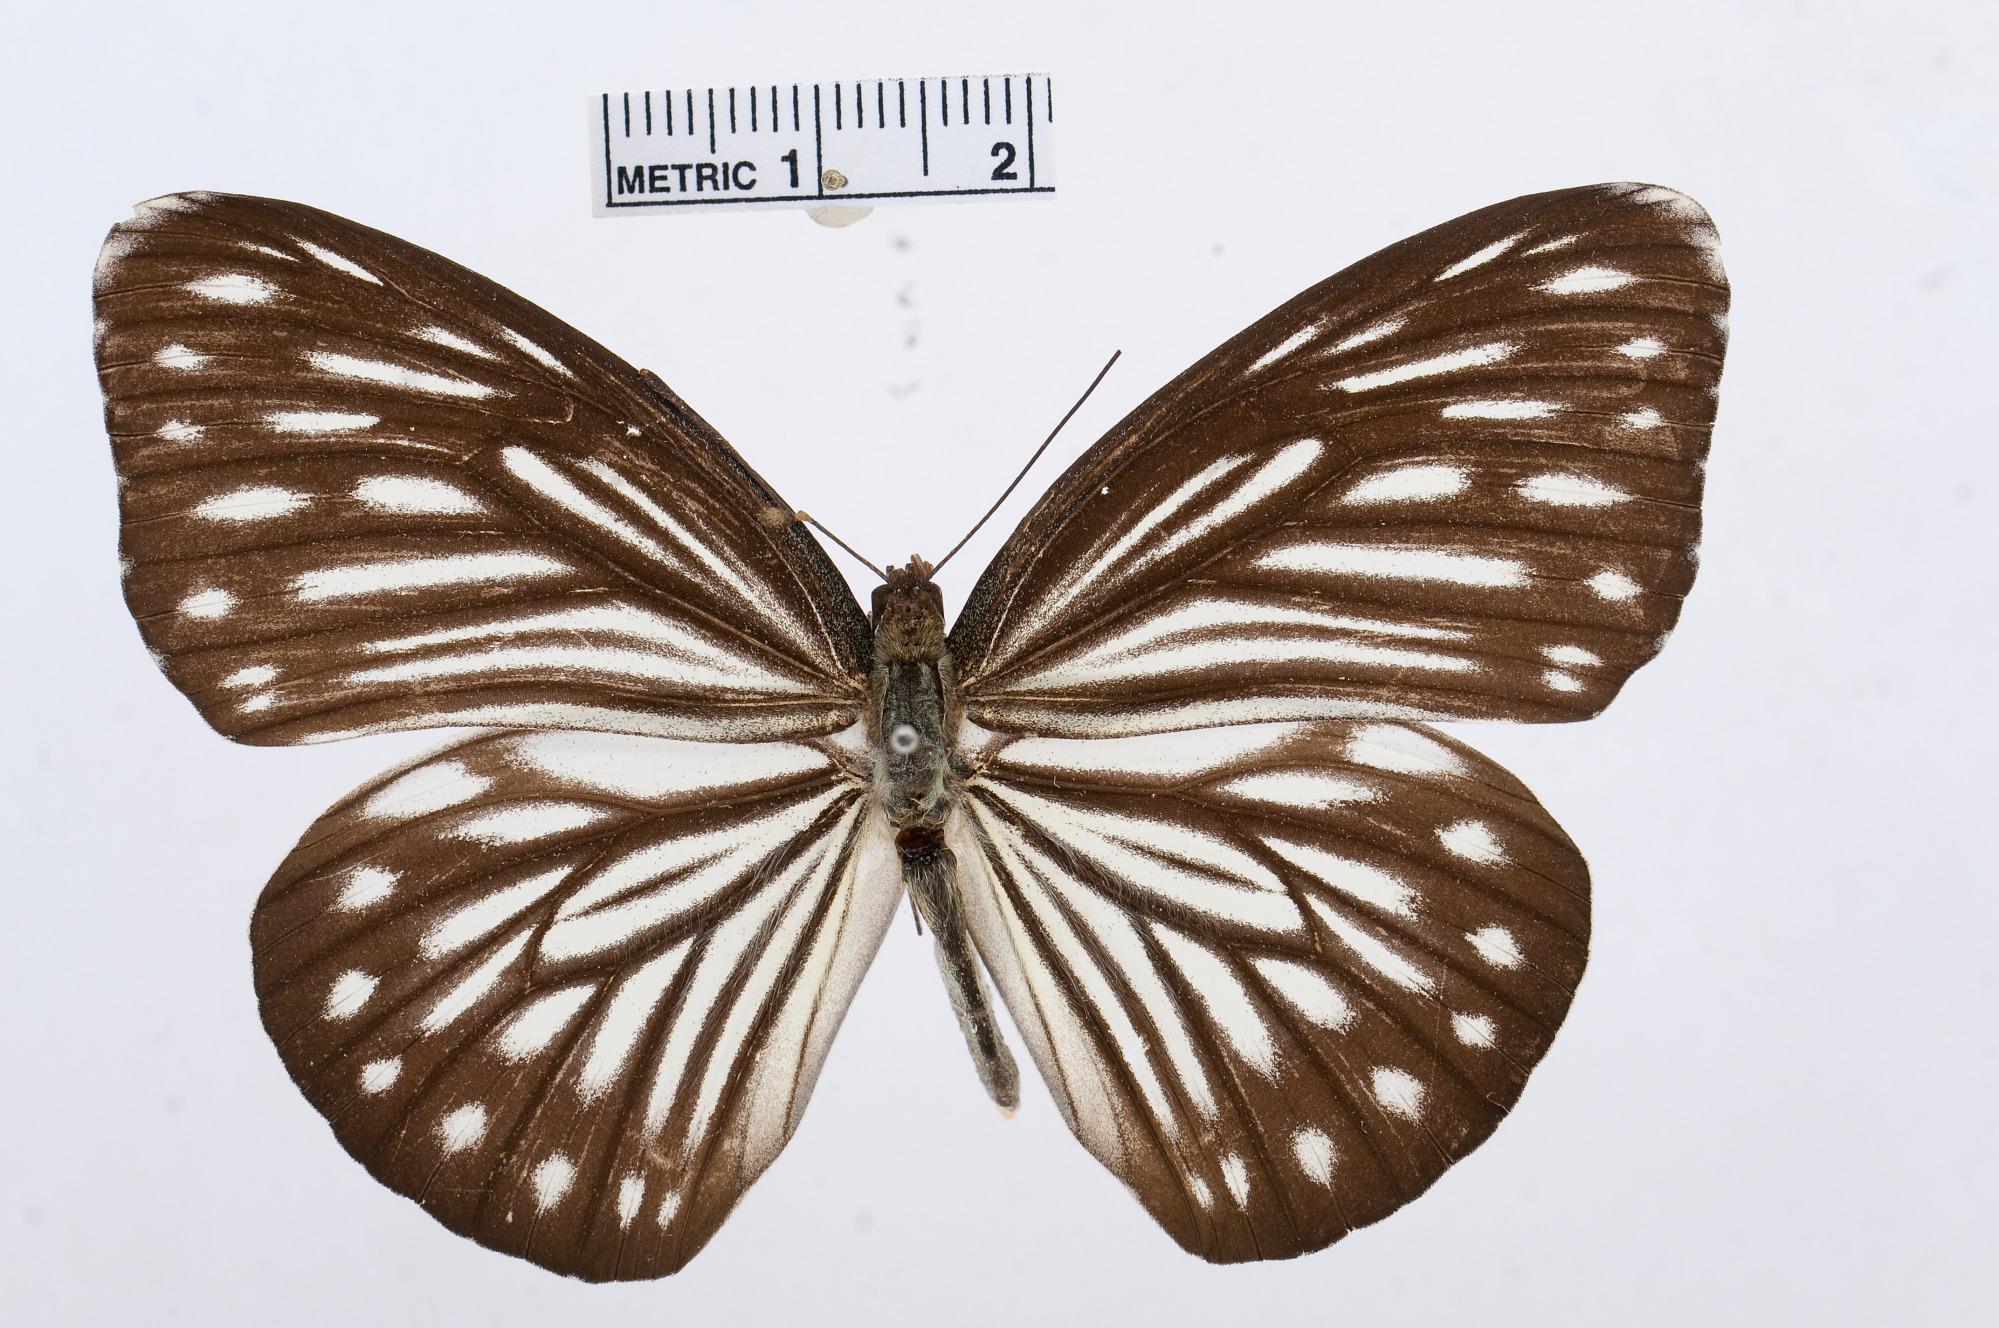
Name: Pareronia valeria
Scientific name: Pareronia valeria
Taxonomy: Animalia, Arthropoda, Hexapoda, Insecta, Lepidoptera, Pieridae, Pierinae